Pelle Politibil

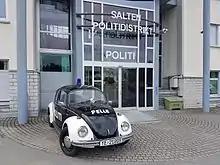
Pelle Politibil in front of Salten Police station in Bodø

Pelle Politibil (known as Ploddy the Police Car in some English-dubbed media) is a Norwegian children's character and police mascot appearing in various Norwegian media. The character is an anthropomorphic car with eyes as headlights, based on a black-and-white 1973 Volkswagen 1300.